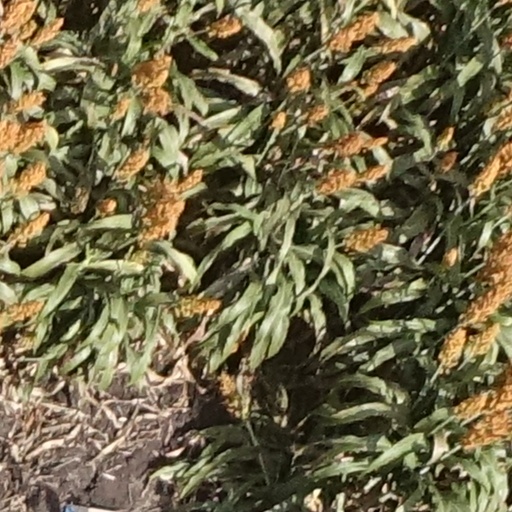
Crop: sorghum